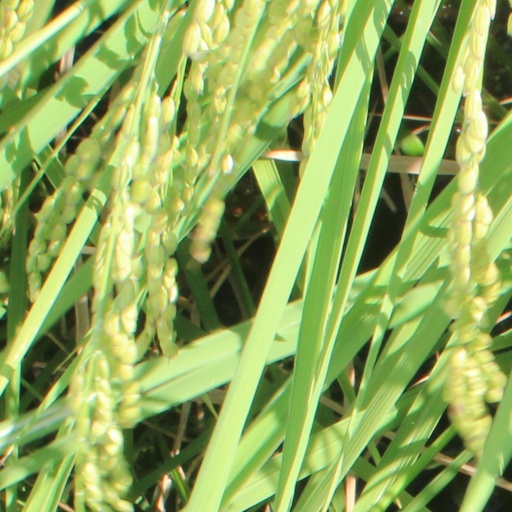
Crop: rice